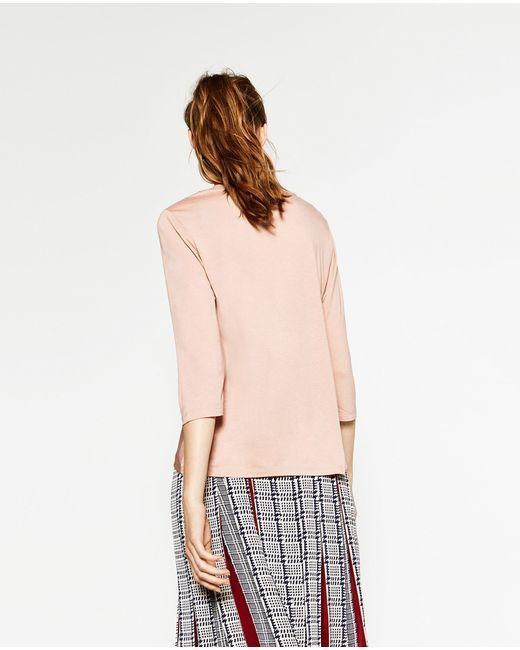
Hellrosa Oberteil mit vollen Ärmeln für Frauen